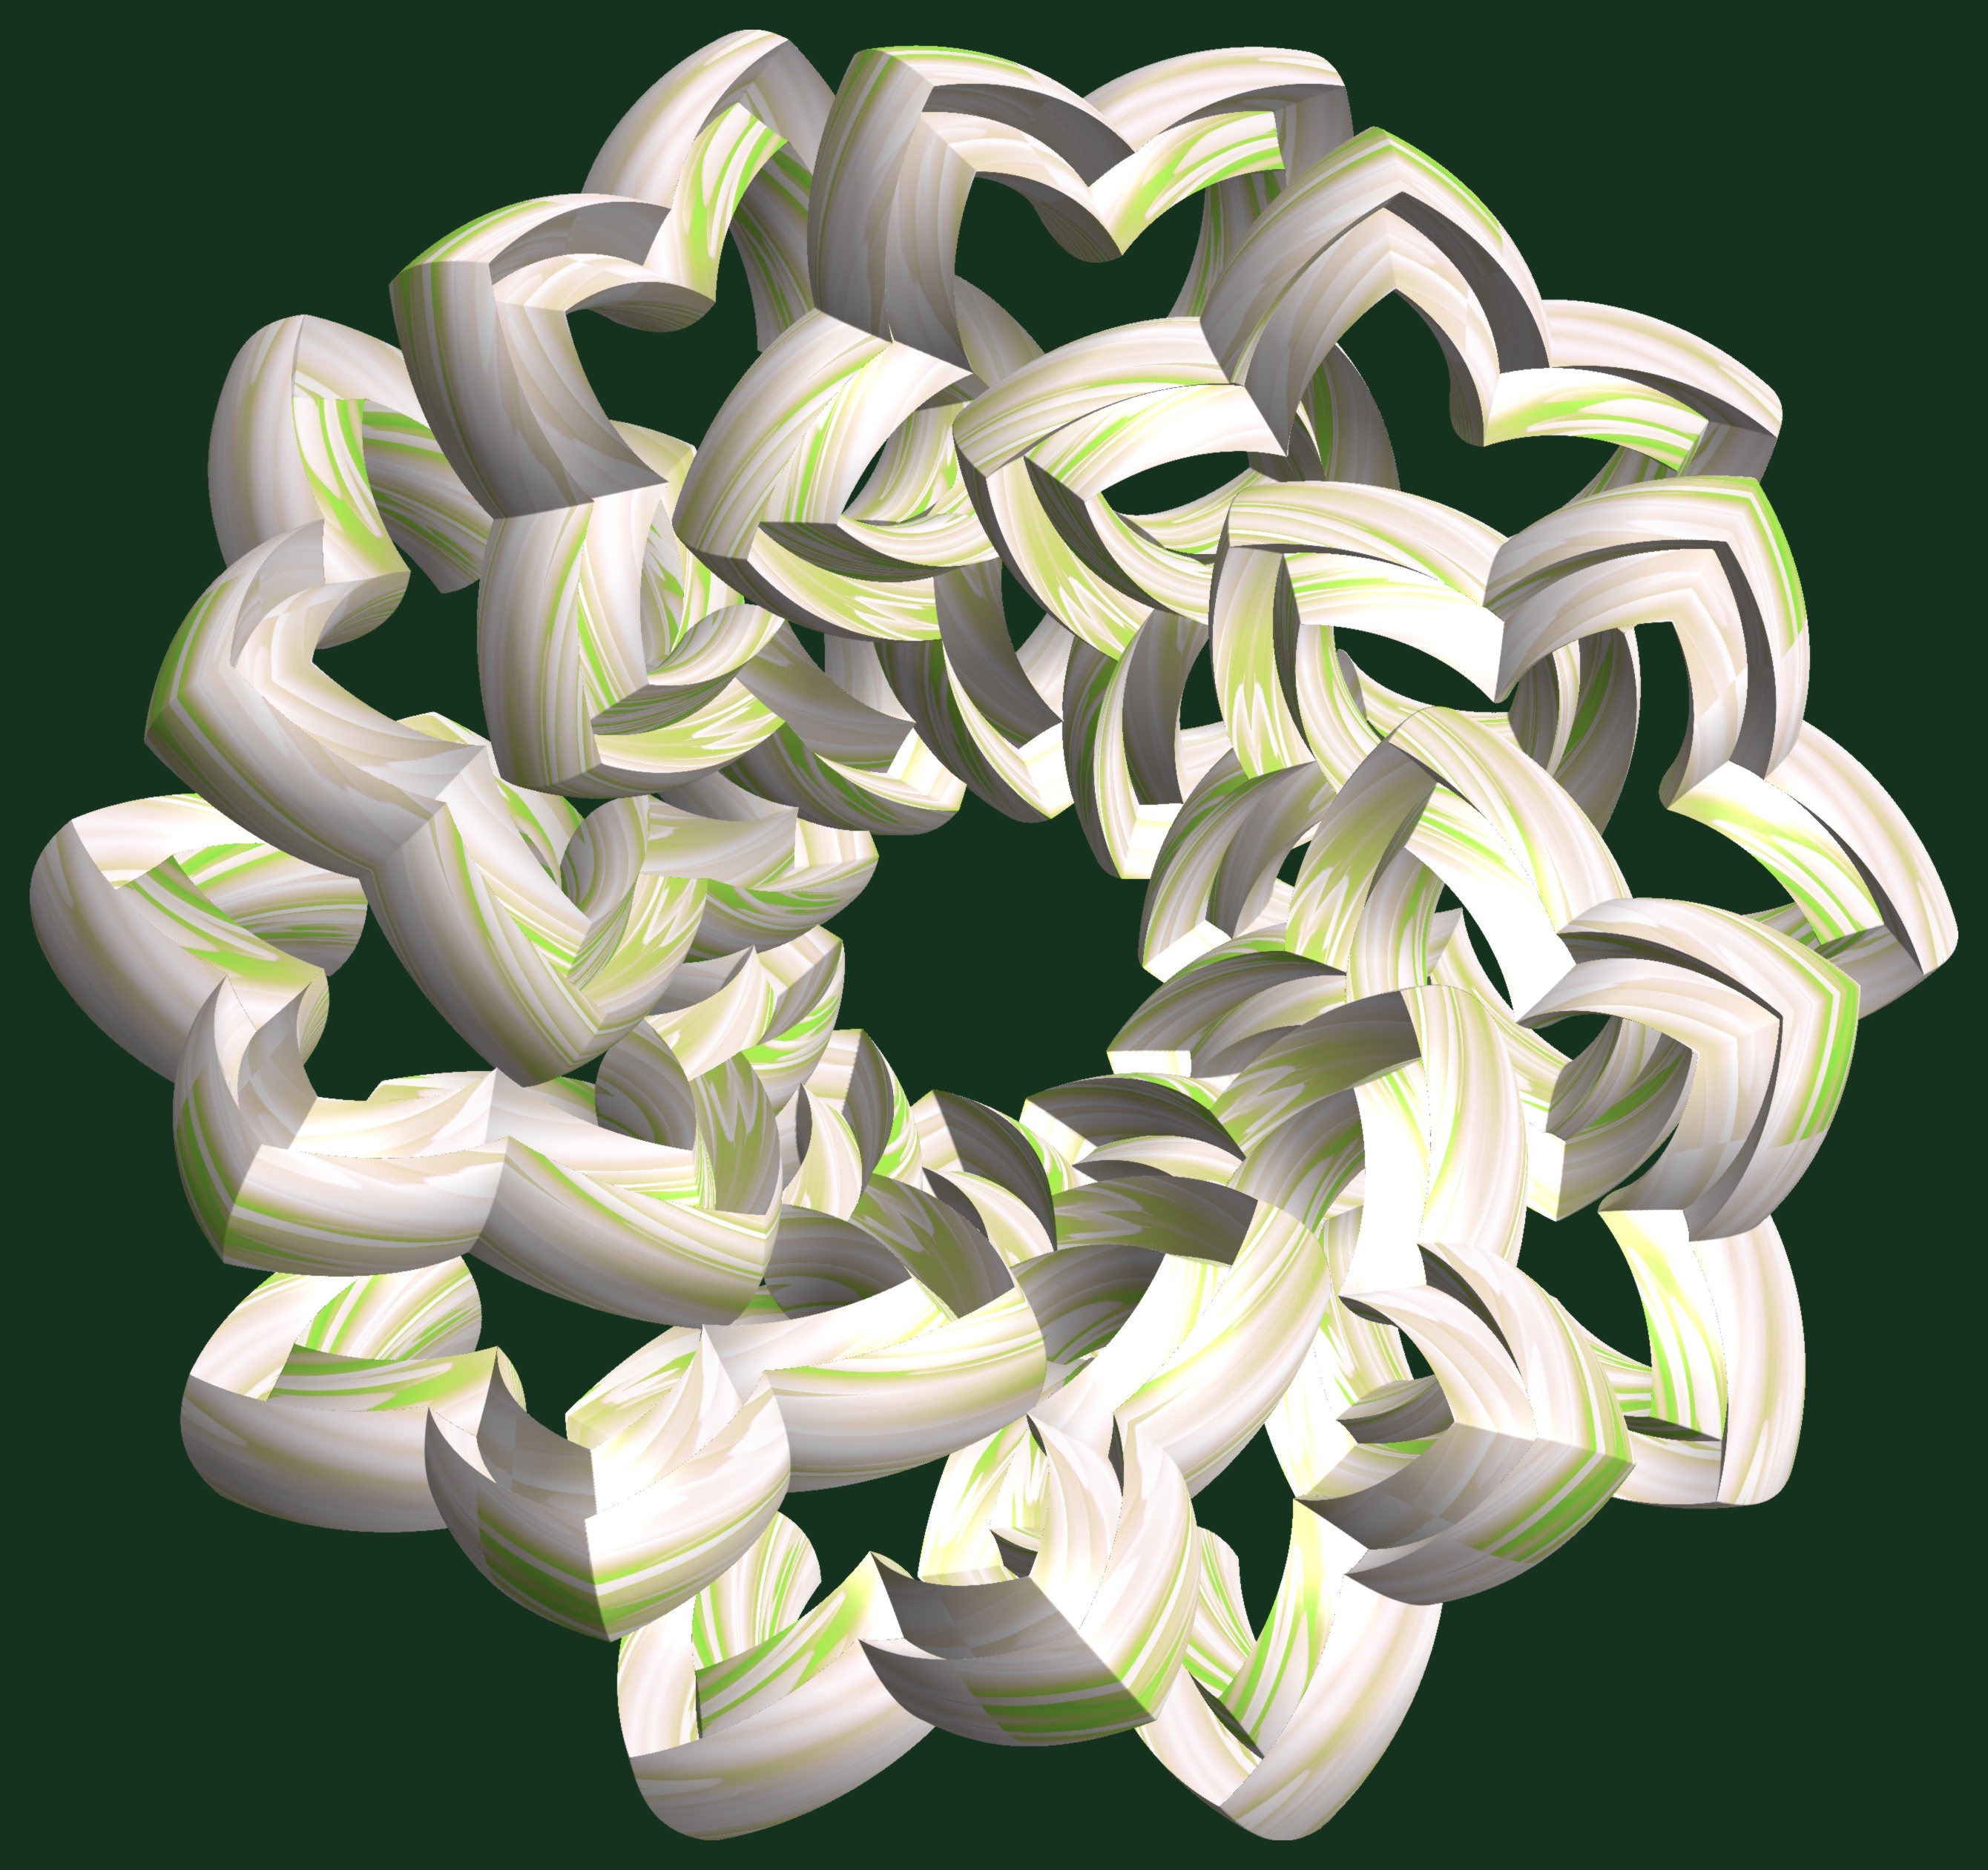
branch, structure, plant, texture, leaf, spiral, flower, petal, pattern, green, cool image, design, symmetry, 3d, graphic, torus, mathematica, cg, parametricplot3d, code, program, algorithm, abstruct, mapping, jasmine, flowering plant, land plant